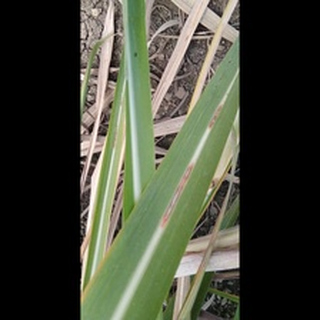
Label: sugarcane_red_rot